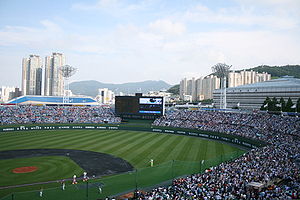
Sydkorea / Kultur / Sport
Sajik Baseball Stadium i Busan.
Republikken Korea, også kaldet Sydkorea, er et land i Asien. Nordkorea er det eneste tilstødende land. Landet ligger på den sydlige del af den koreanske halvø mellem det Japanske Hav og det Gule Hav.